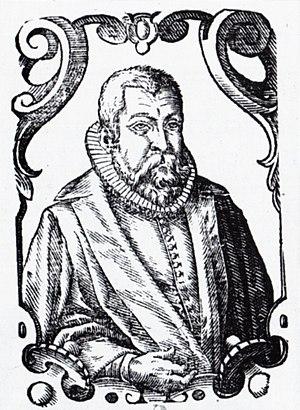
Otto Walper était un théologien et philosophe allemand.